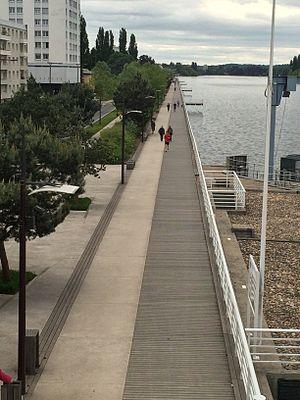
la Coté droite (ou Est) de la rivière de l'Allier en Mai 2014 à Vichy (France)